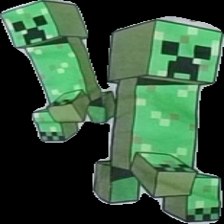
View: front
Type: T-shirt
Category: Children
Brand: Kappahl
Colors: Grey, Green, White
Material: 93% cotton 7%polyester
Pattern: Other
Cut: Regular
Size: 110
Season: All
Damage location: top left
Damage 2 location: middle center
Damage 3 location: bottom right
Price range: <50
Recommended usage: Reuse
Description: grå tröja med minecraft tryck fram. trycket har spruckigt lite